Blue pottery of Jaipur

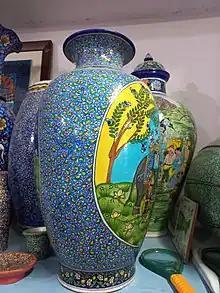
Blue Pottery Designer Vase, Jaipur

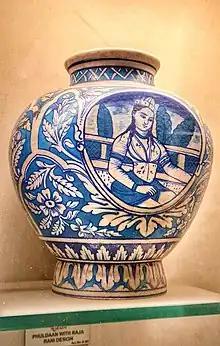
Famous Raja Rani (King Queen) Vase of Jaipur School, Albert Hall Museum

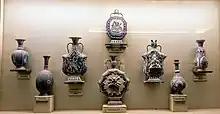
Blue Pottery Collection, Jaipur School, Albert Hall Museum

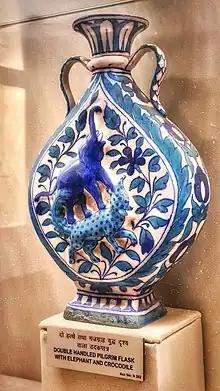
Blue Pottery Pilgrim Flask with Animals at Albert Hall Museum

The use of blue glaze on pottery is an imported technique, first developed by Mongol artisans who combined Chinese glazing technology with Persian decorative arts. This technique traveled east to India with early Turkic conquests in the 14th century. During its infancy, it was used to make tiles to decorate mosques, tombs and palaces in Central Asia. Later, following their conquests and arrival in India, the Mughals began using them in India. Gradually the blue glaze technique grew beyond an architectural accessory to Indian potters. From there, the technique traveled to the plains of Delhi and in the 17th century went to Jaipur.